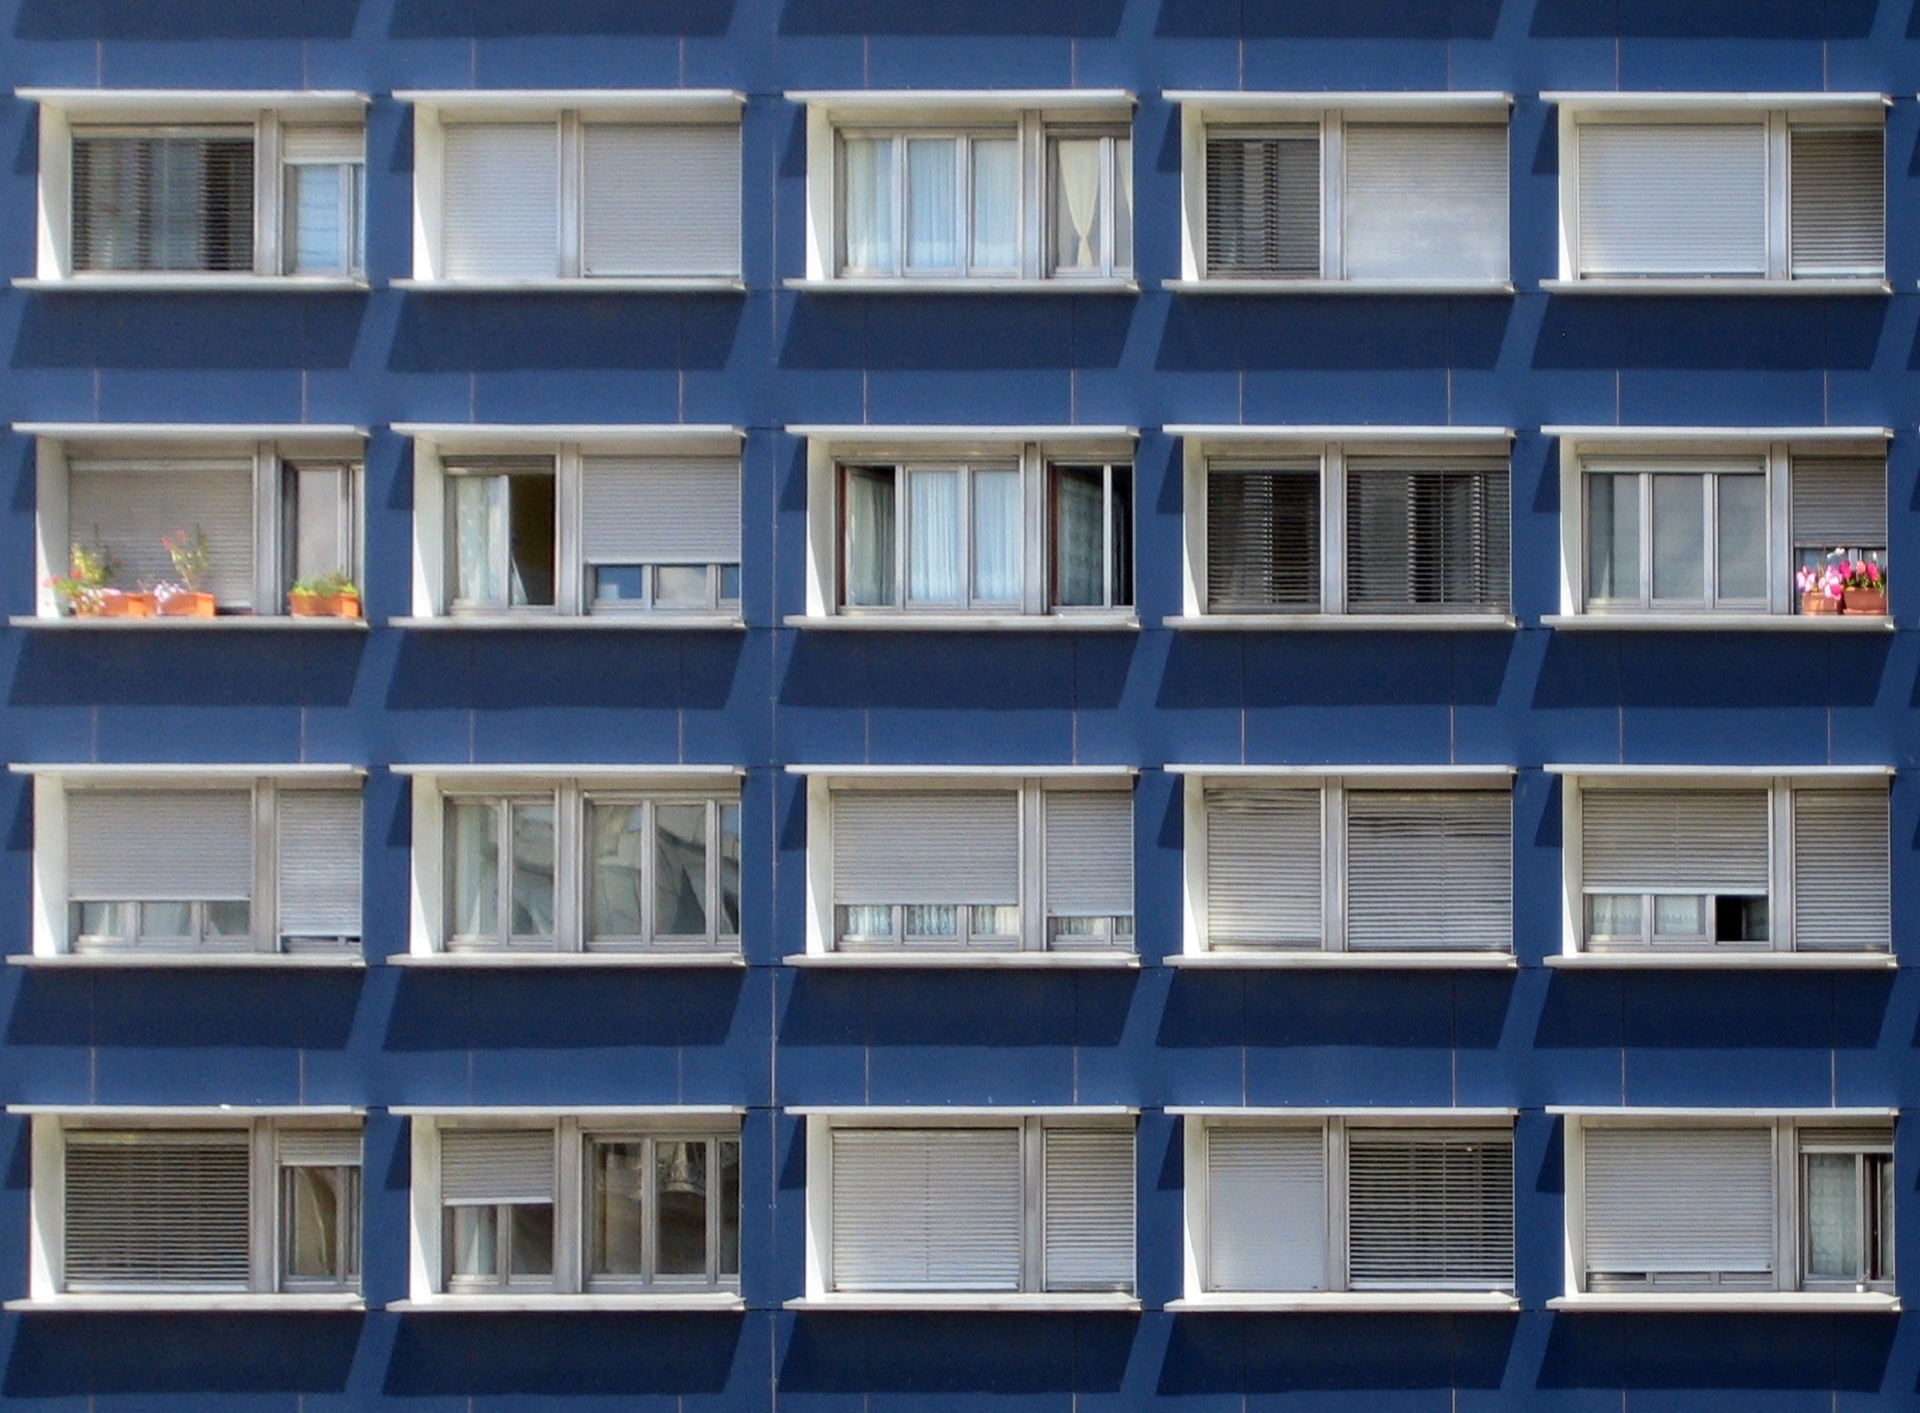
architecture, house, window, building, home, wall, pattern, facade, property, exterior, apartment, modern, tower block, design, windows, commercial building, sequence, condominium, real estate, residential area, sash window